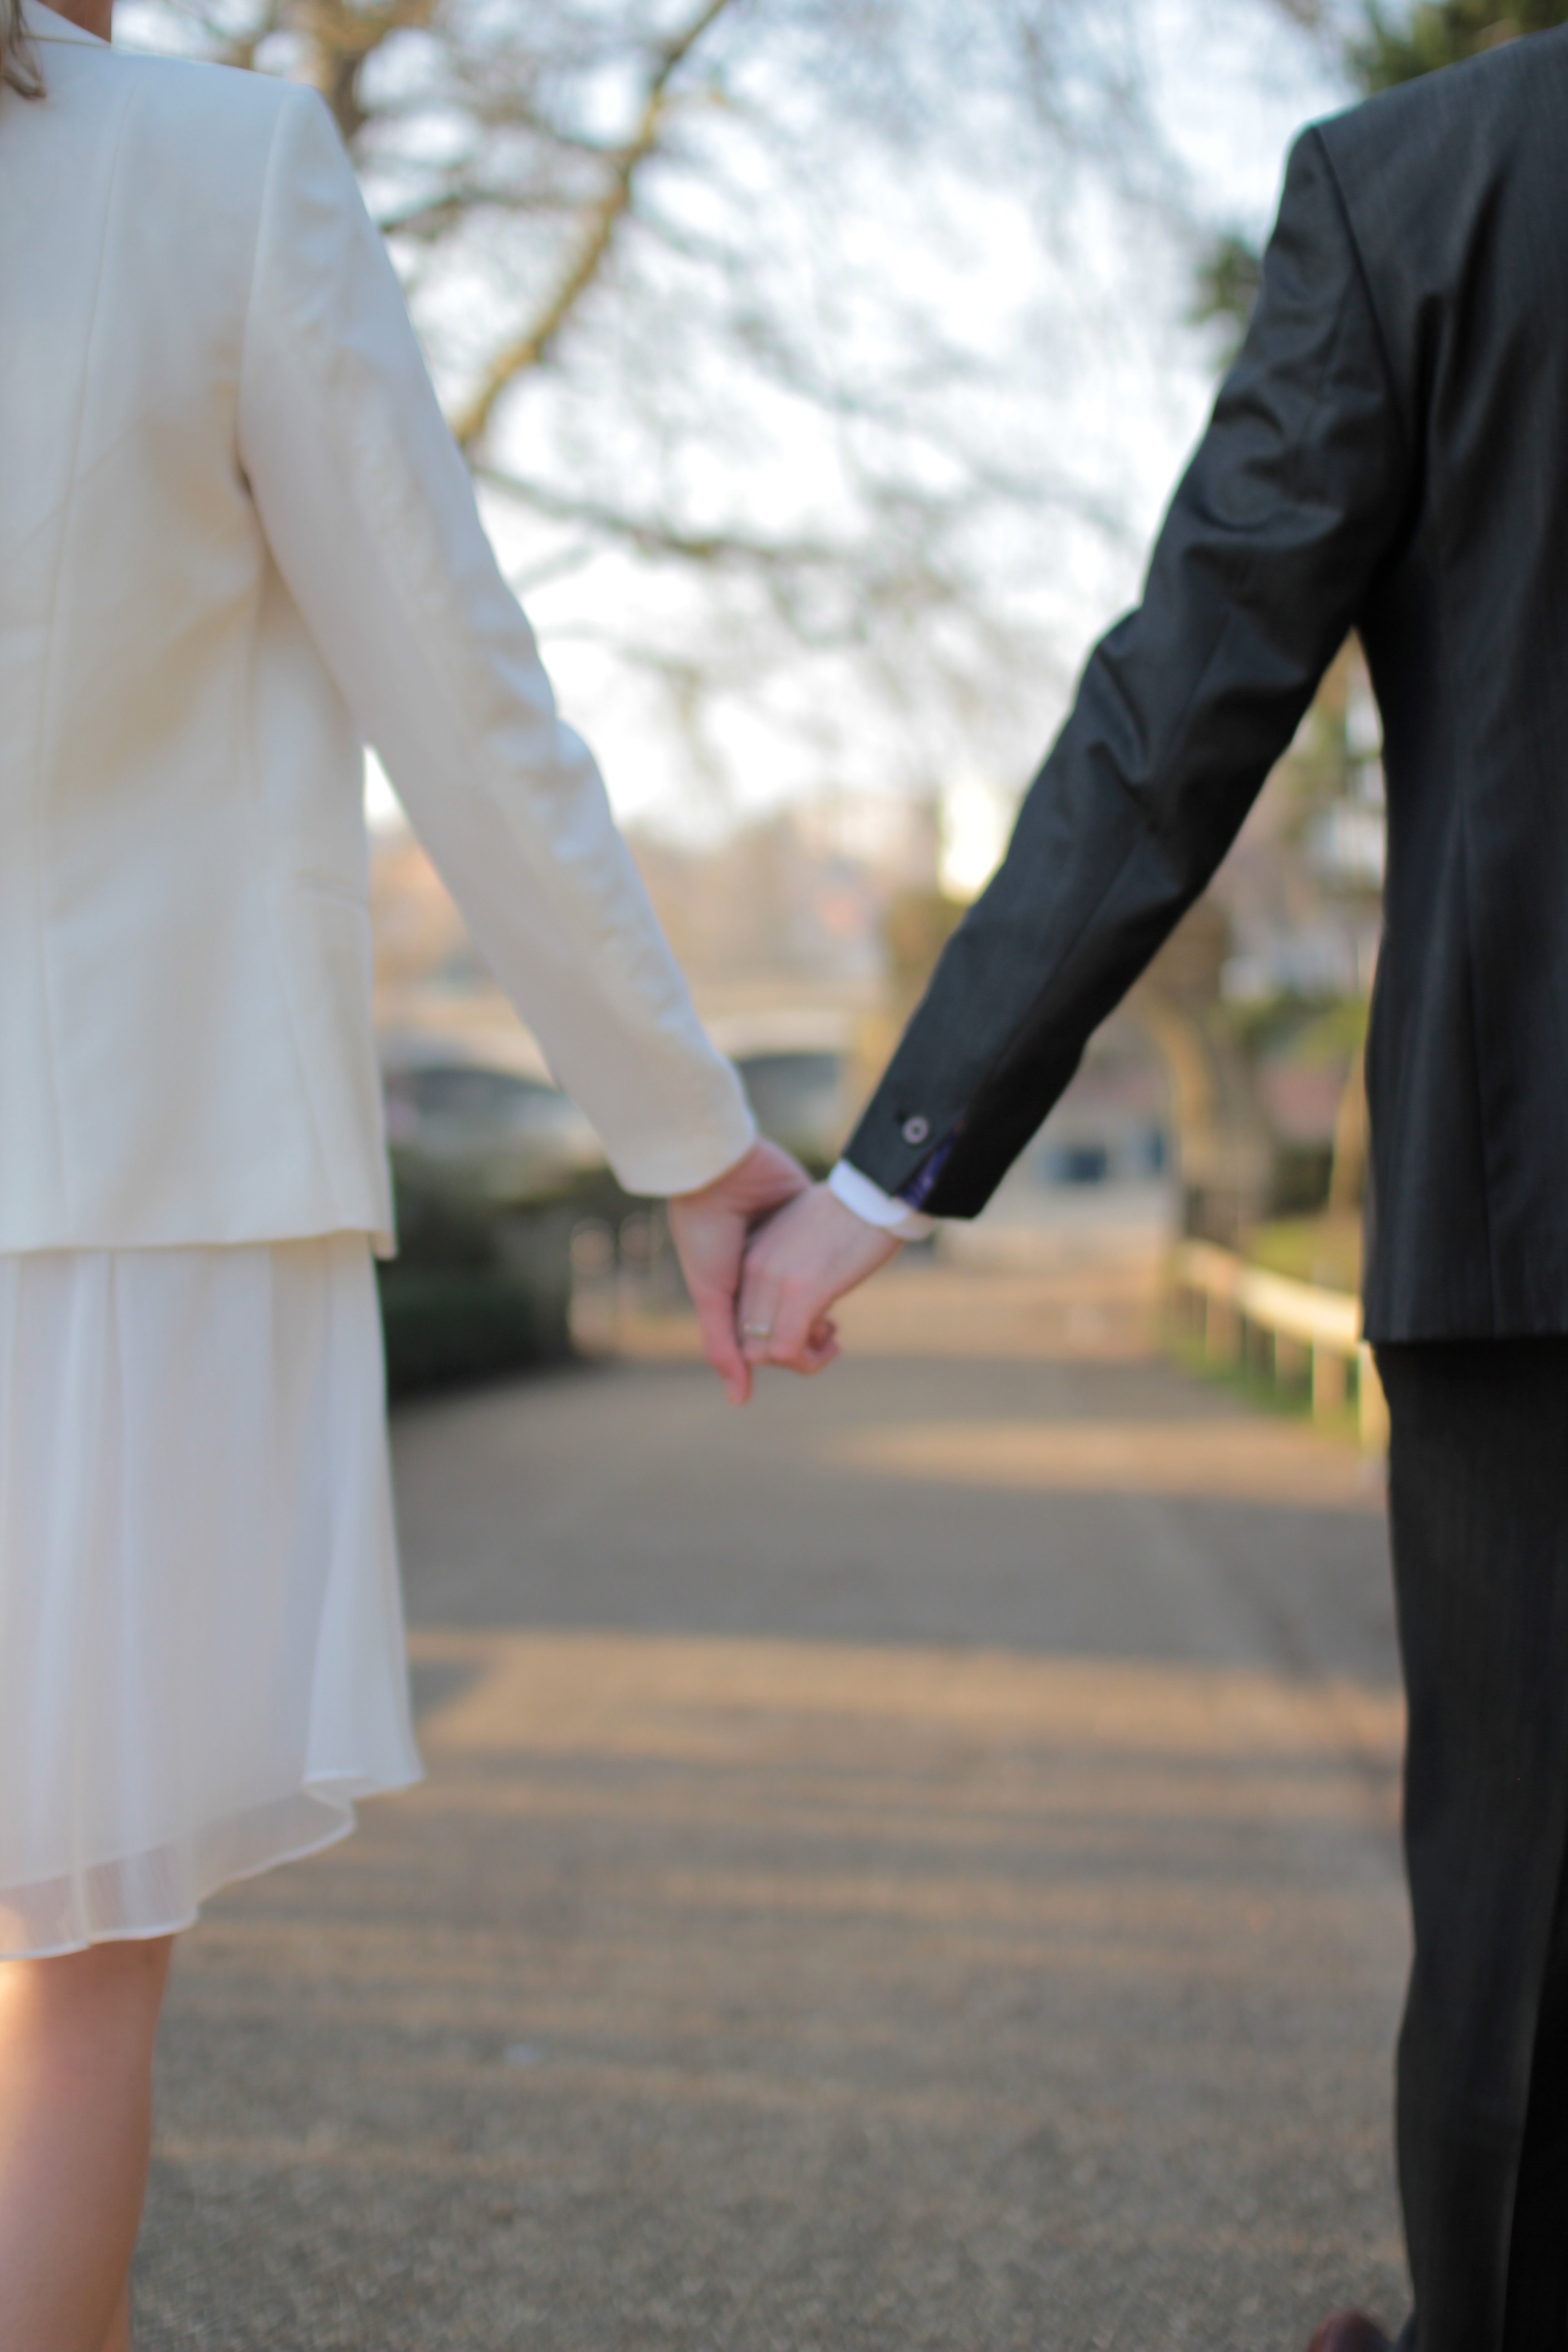
man, white, male, love, spring, couple, clothing, wedding, bride, groom, married, marriage, just married, holding hands, family, ceremony, dress, happy, photograph, lovers, interaction, married couple, marrried, newly marrried